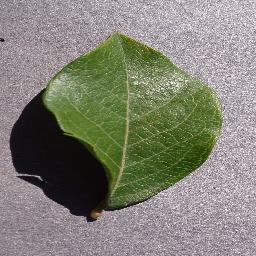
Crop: blueberry
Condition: healthy